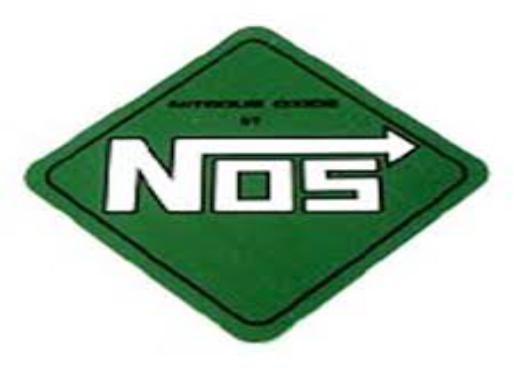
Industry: Others